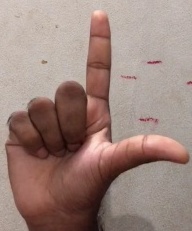
ASL sign: L